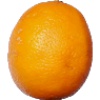
Label: lemon_meyer